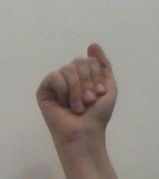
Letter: saad